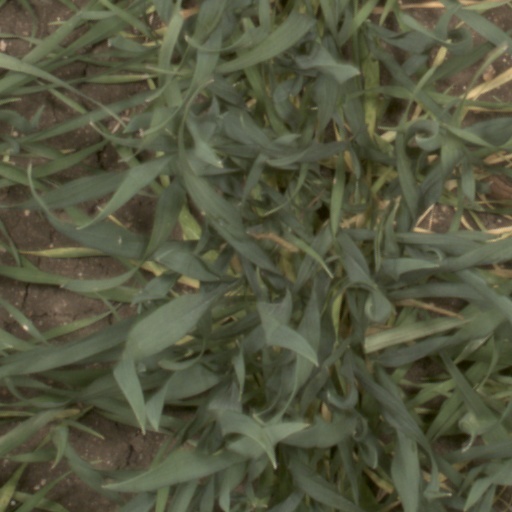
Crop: wheat